Wyndham Lewis

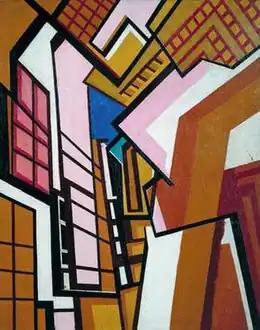
Wyndham Lewis, c.1914–15, "Workshop" (Tate, London)

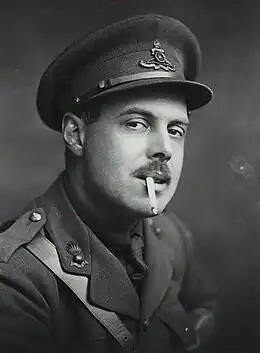

In 1908 Lewis moved to London, England, where he would reside for much of his life. In 1909 he published his first work, accounts of his travels in Brittany, in Ford Madox Ford's "The English Review". He was a founding member of the Camden Town Group, which brought him into close contact with the Bloomsbury Group, particularly Roger Fry and Clive Bell, with whom he soon fell out.